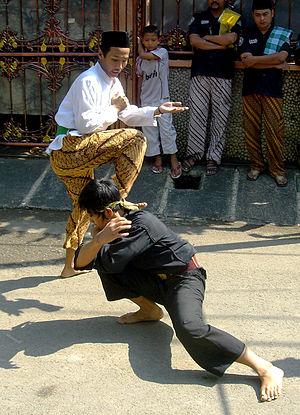
"Betawi, parfois Bataviens en français, est le nom que se donnent les habitants ""autochtones"" de Jakarta, la capitale de l'Indonésie. Ce nom vient de Batavia, comme on appelait Jakarta à l'époque du comptoir de la compagnie néerlandaise des Indes orientales puis des Indes néerlandaises.